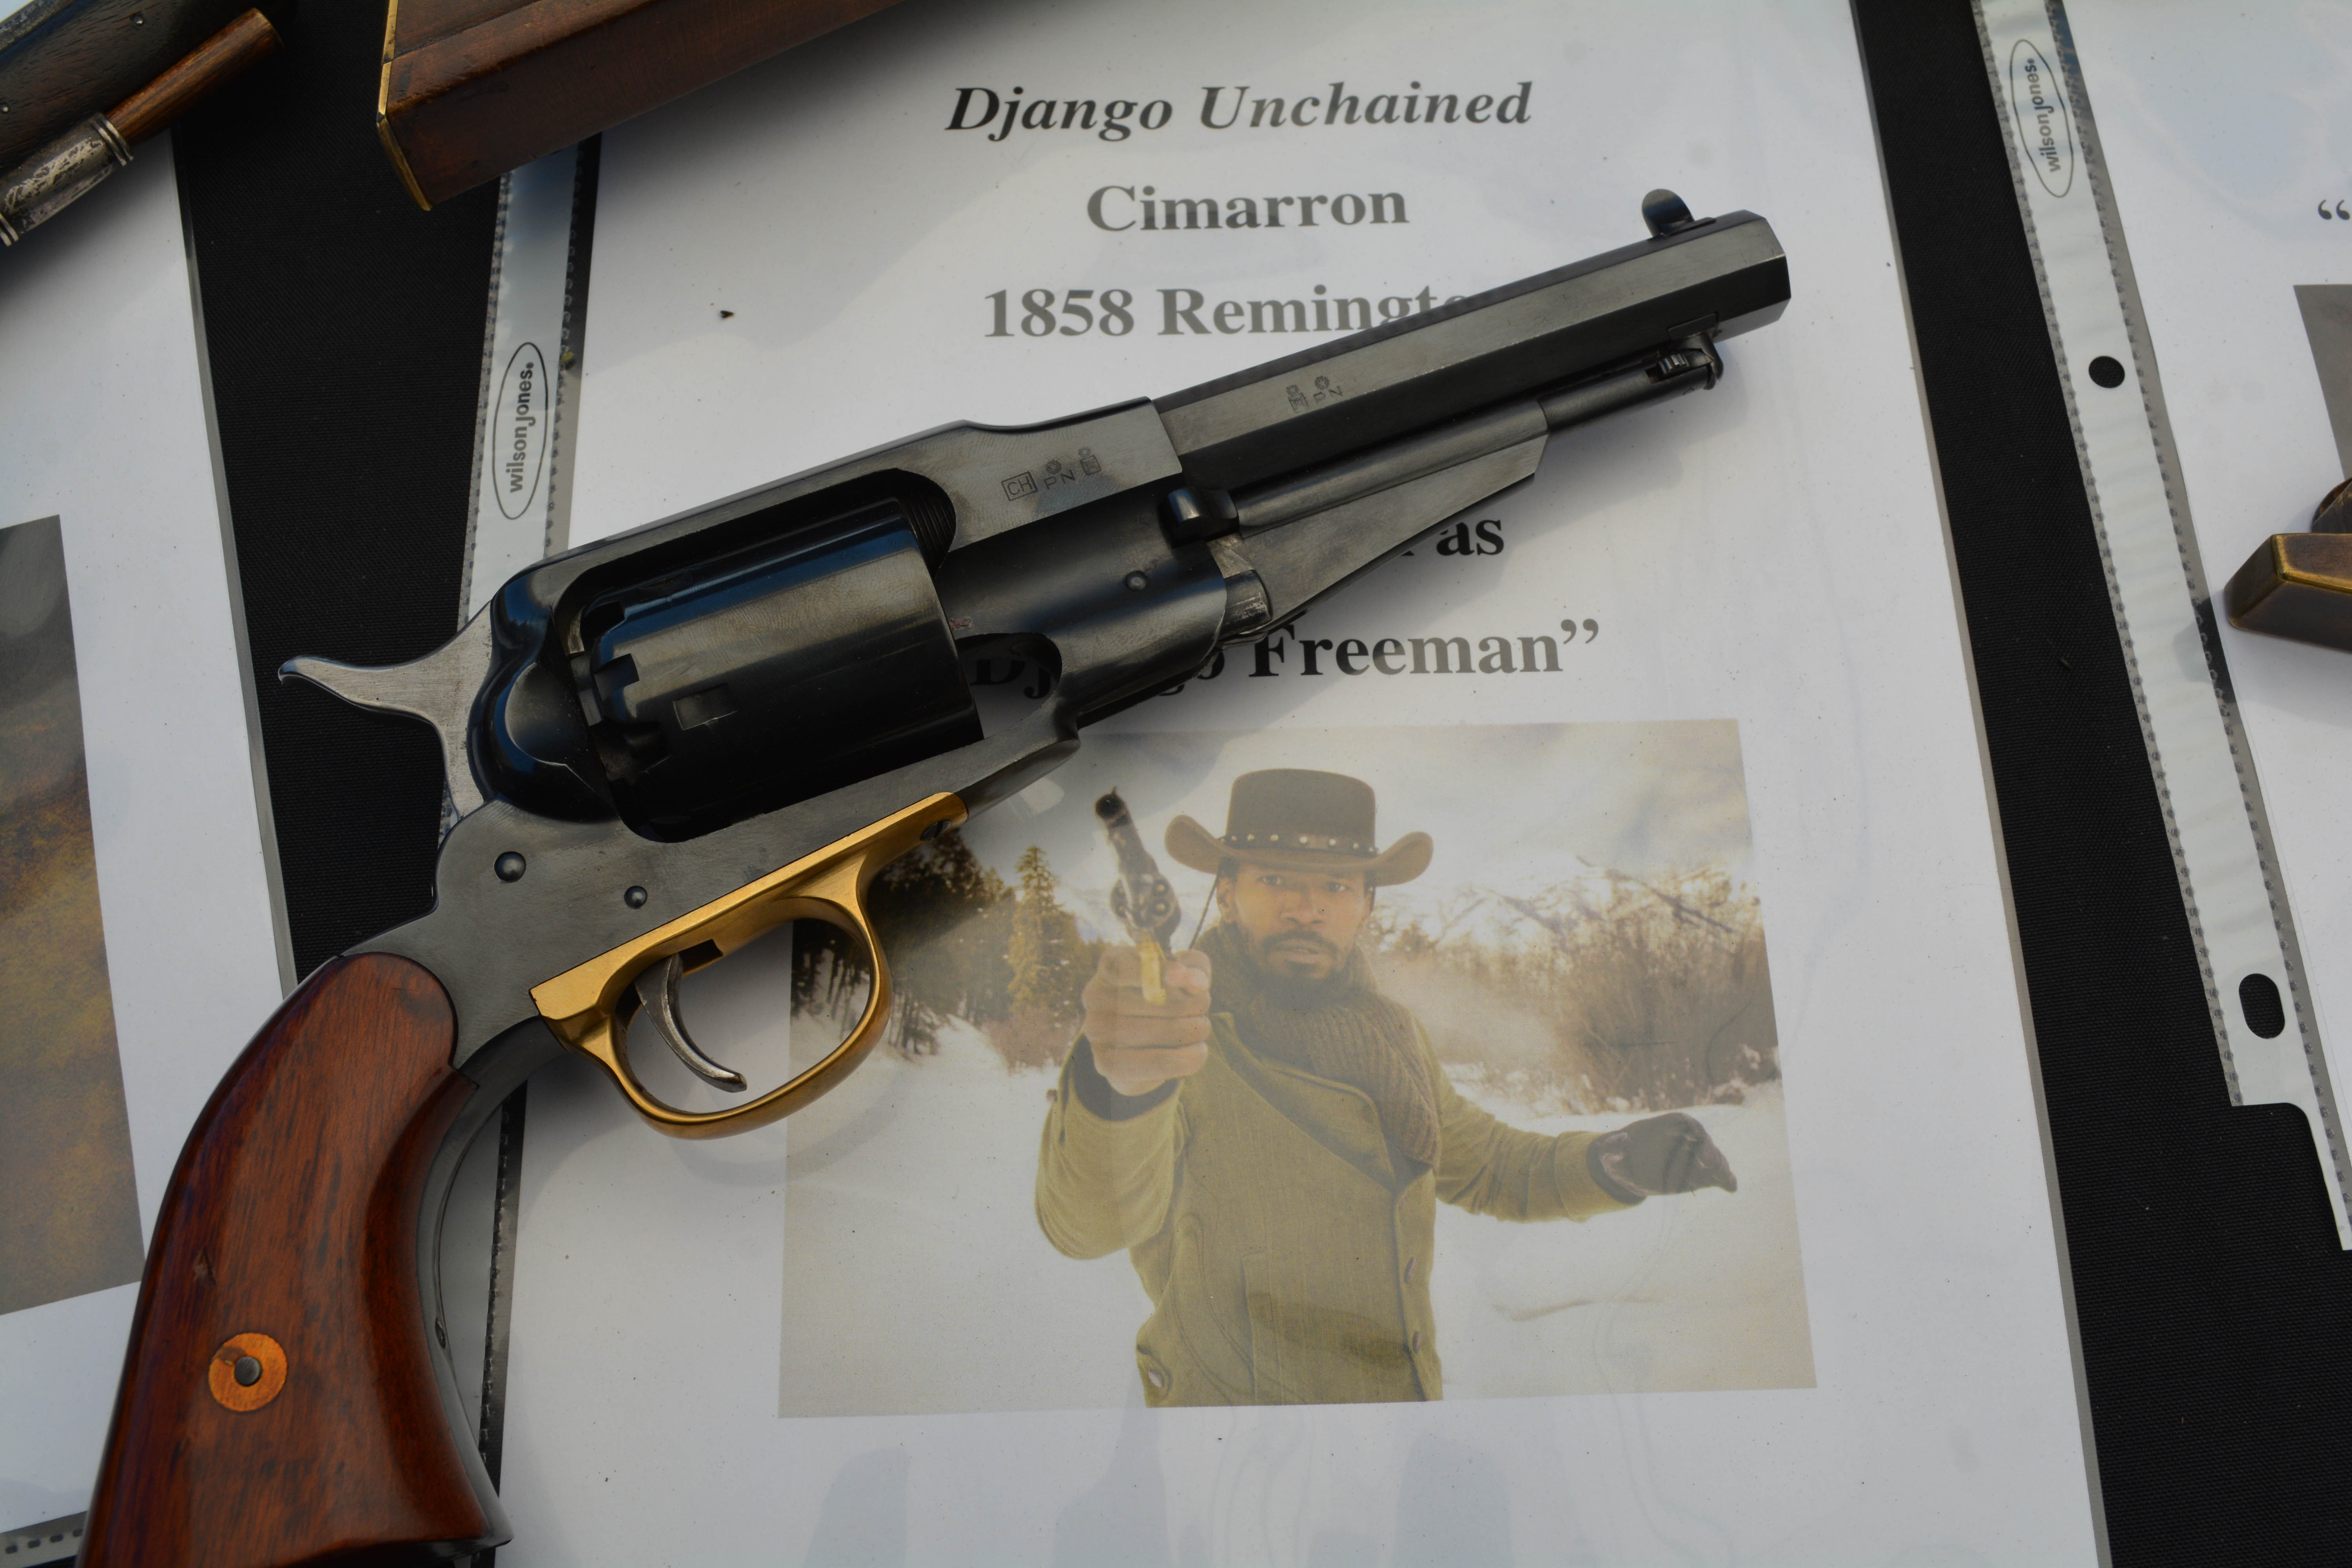
weapon, gun, rifle, swat, lapd, swattraining, shotgun, handgun, revolver, firearm, trigger, gun barrel